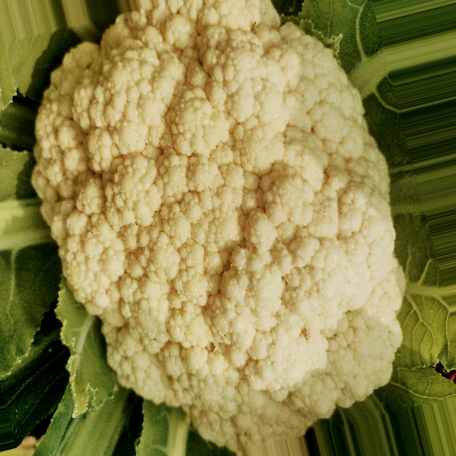
Label: Disease Free